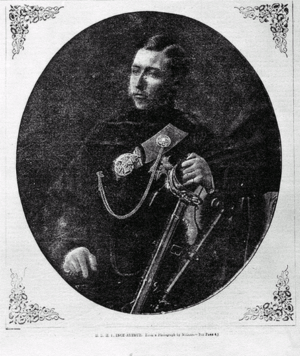
William Augustus Leggo, né le 25 janvier 1830 à Québec, mort le 21 juillet 1915 à Lachute, fut un inventeur, graveur, photographe et homme d'affaires canadien.